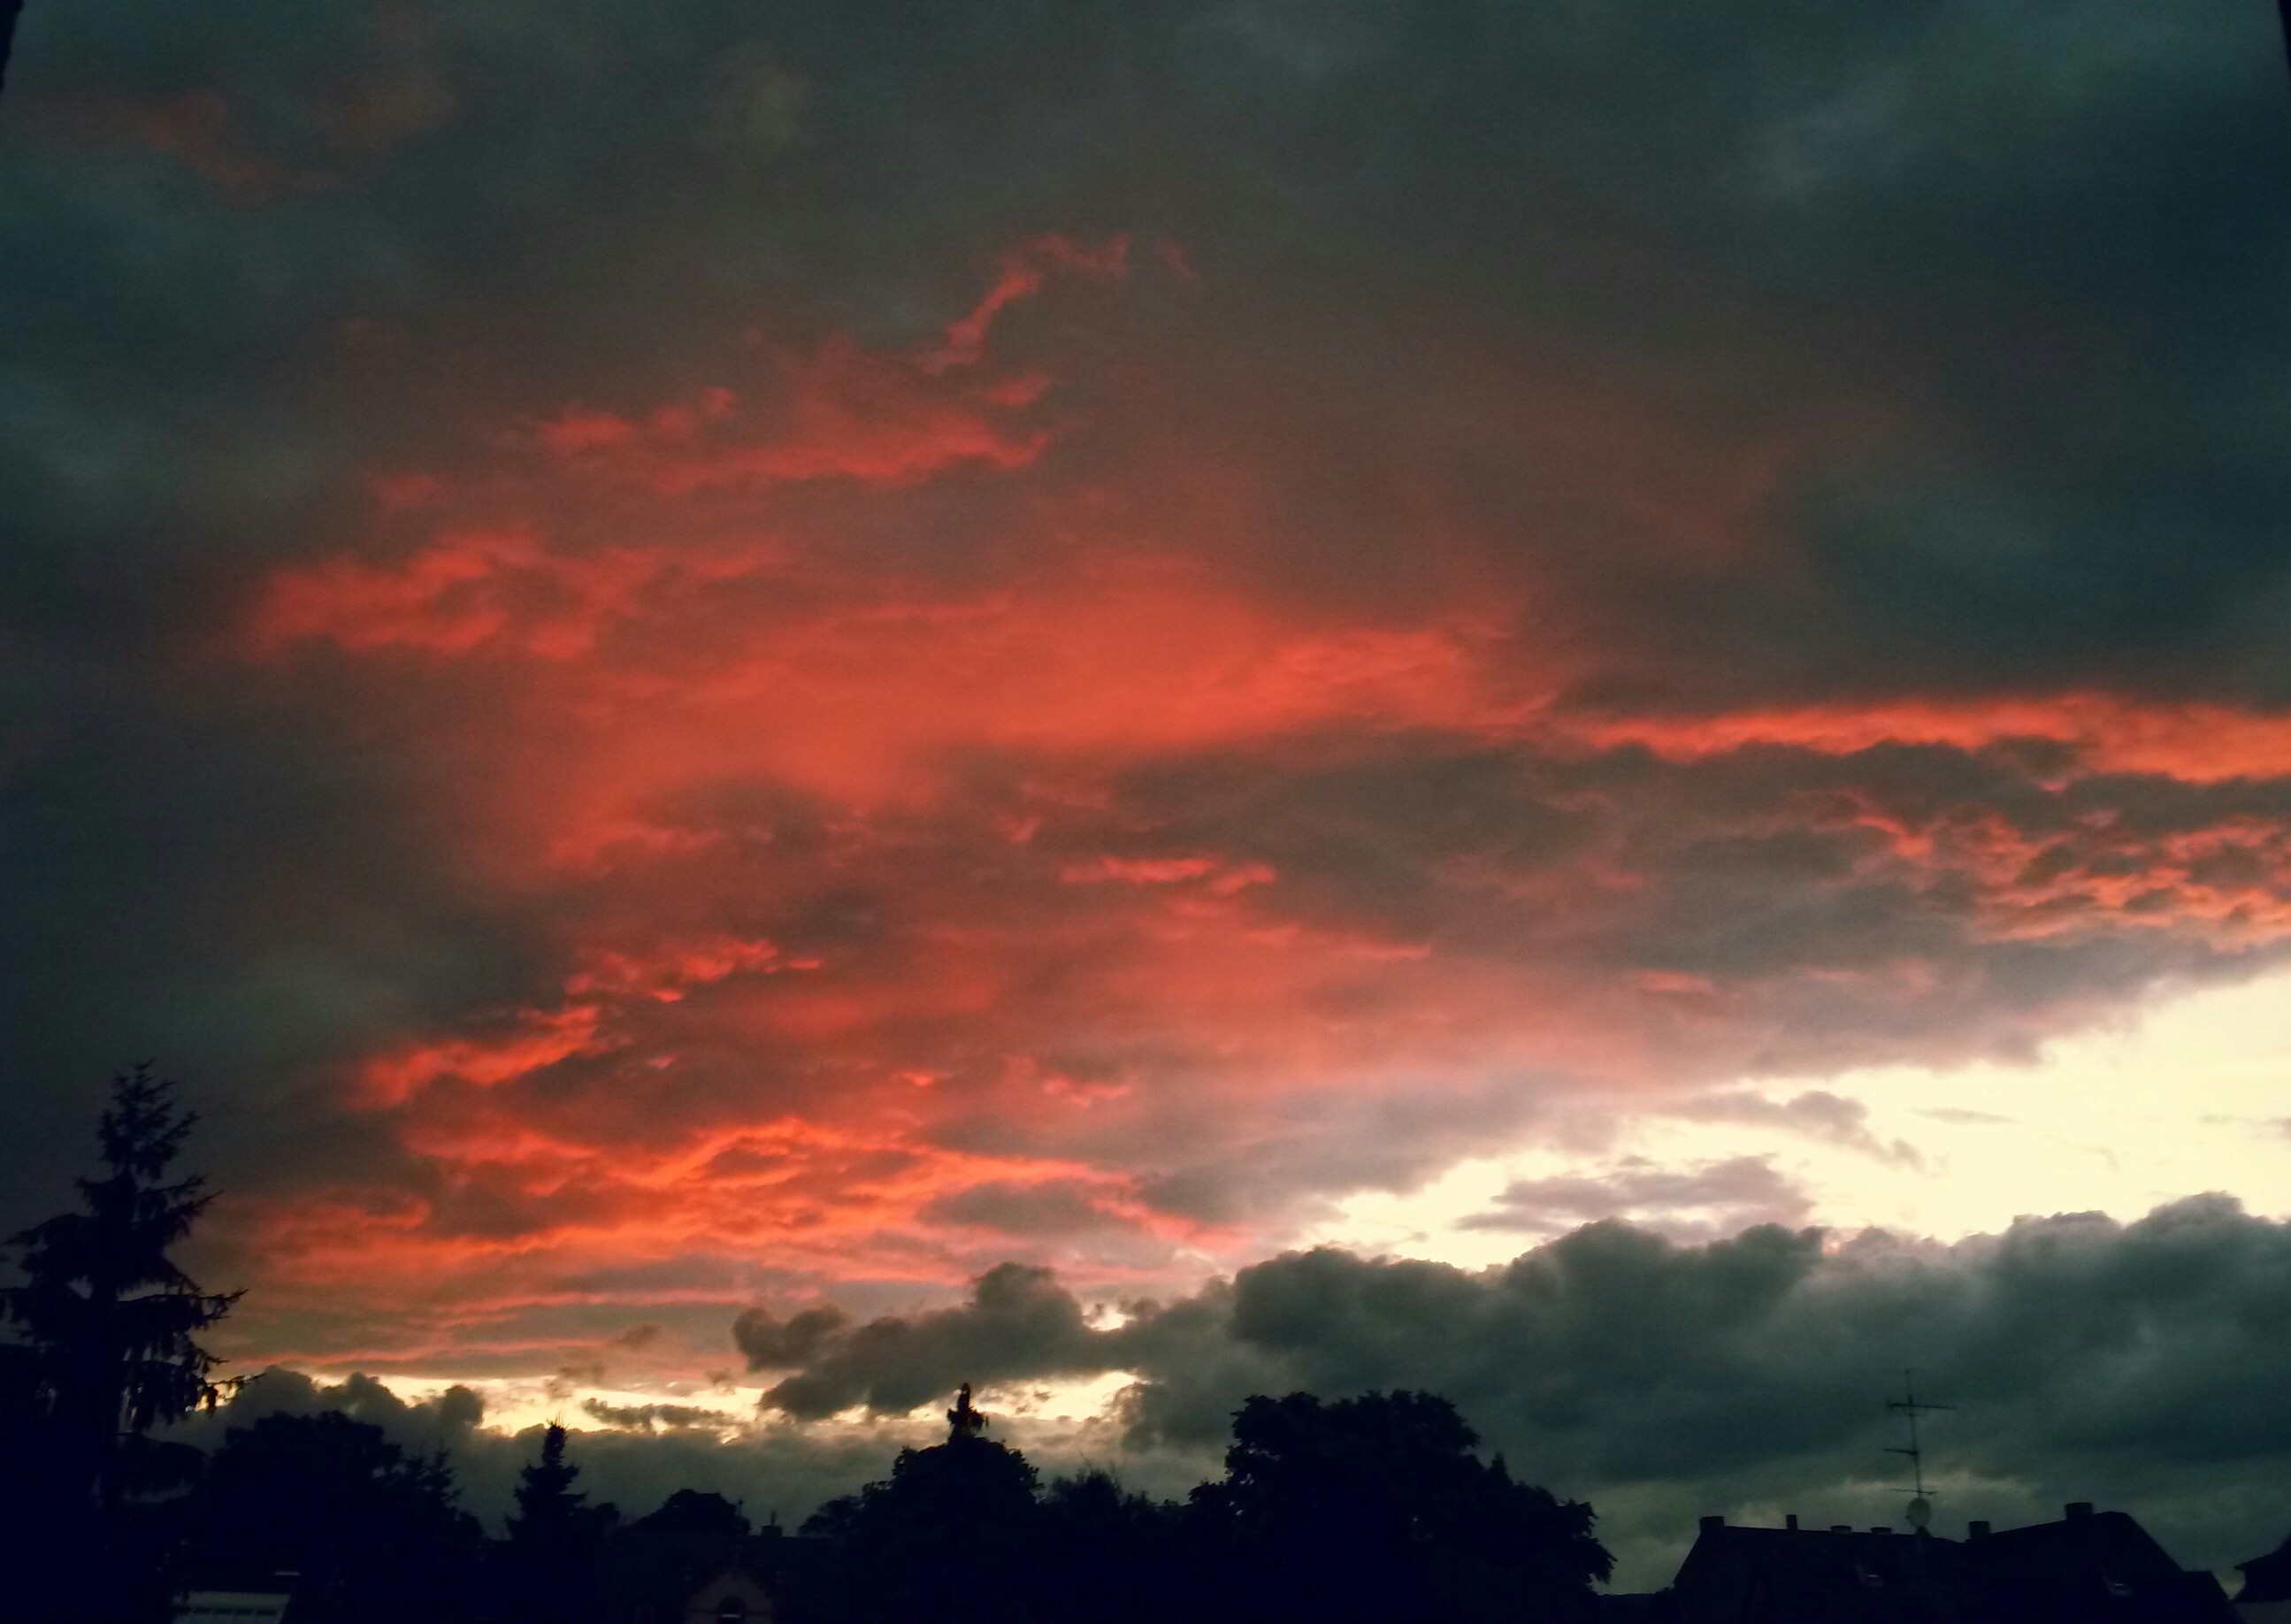
horizon, cloud, sky, sunshine, sun, sunrise, sunset, sunlight, morning, dawn, atmosphere, dusk, evening, cumulus, germany, afterglow, meteorological phenomenon, red sky at morning